David Whitehill

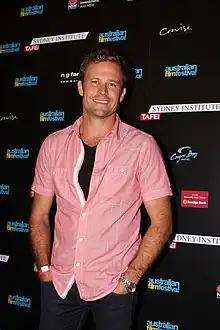
David Whitehill at the Australian Short Film Festival (Swerve Premiere), in March 2012

David Whitehill is an Australian TV personality, former Cleo Bachelor of the Year (2001) and dolphin trainer for Sea World on the Gold Coast.